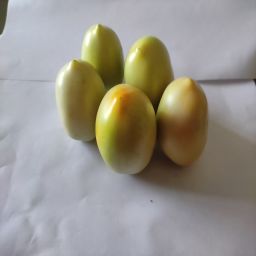
Crop: Tomato
Quality: Unripe